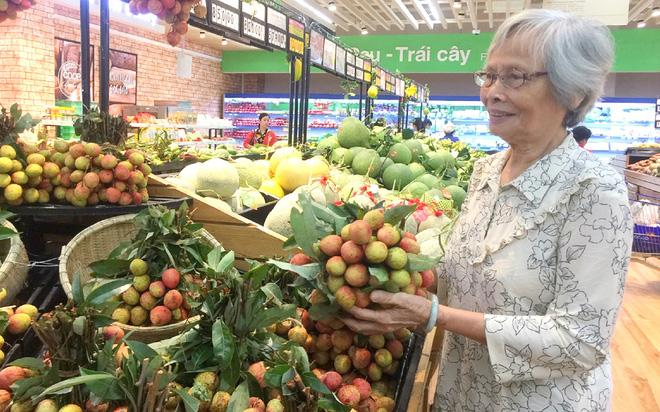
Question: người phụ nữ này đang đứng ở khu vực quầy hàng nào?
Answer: đang đứng ở quầy trái cây